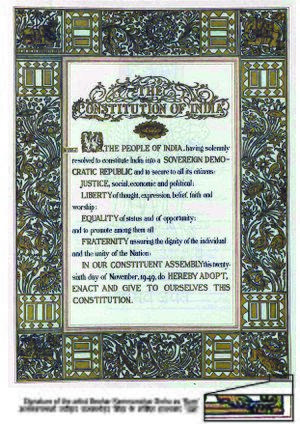
Beohar Rammanohar Sinha est un artiste indien connu pour ses illustrations du manuscrit original de la Constitution de l'Inde, dont la page de préambule, qui en fait l'une des plus belles Constitutions du monde. Il est aussi connu comme ambassadeur culturel de l'Inde ayant diffusé l'art indien dans l'Extrême-Orient, et a apporté l'art oriental en Inde.
La Constitution de l'Inde est la loi fondamentale de l'Inde. Elle érige les principes politiques fondamentaux et établit la structure, les procédures, les droits et les devoirs du gouvernement et définit les droits et devoirs fondamentaux des citoyens. Le leader dalit B. R. Ambedkar est considéré comme le rédacteur de la Constitution.